Raymond Renefer

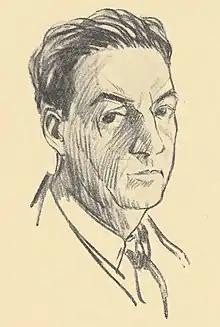
Self-portrait of Raymond Renefer

Jean-Constant-Raymond Fontanet (2 June 1879 – 14 October 1957), known by his pseudonym of Raymond Renefer, was a French painter, illustrator and engraver artist.